Flair Airlines

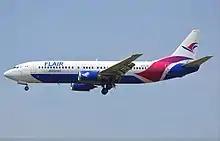
A former Flair Airlines Boeing 737-400 in the 2017–2019 livery

In February 2019, Flair went through a "top to bottom" makeover, changing its signature colours from purple and red to acid green and black. This reflected the airline's new "Plane and Simple" branding. The brand makeover included a new livery that remains on the airline's 737-800s. New flight attendant uniforms were also rolled out in September 2019.